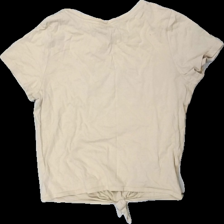
View: back
Type: Top
Category: Children
Brand: H&M
Colors: Yellow, Pink, Black
Material: 100% bomull
Pattern: Animal print
Cut: C-collar
Size: 158
Season: All
Damage: nopprigt
Damage location: top center
Damage 2: nopprigt
Damage 2 location: middle center
Damage 3: nopprigt
Damage 3 location: bottom center
Price range: <50
Recommended usage: Export
Description: top med knytning och tryck